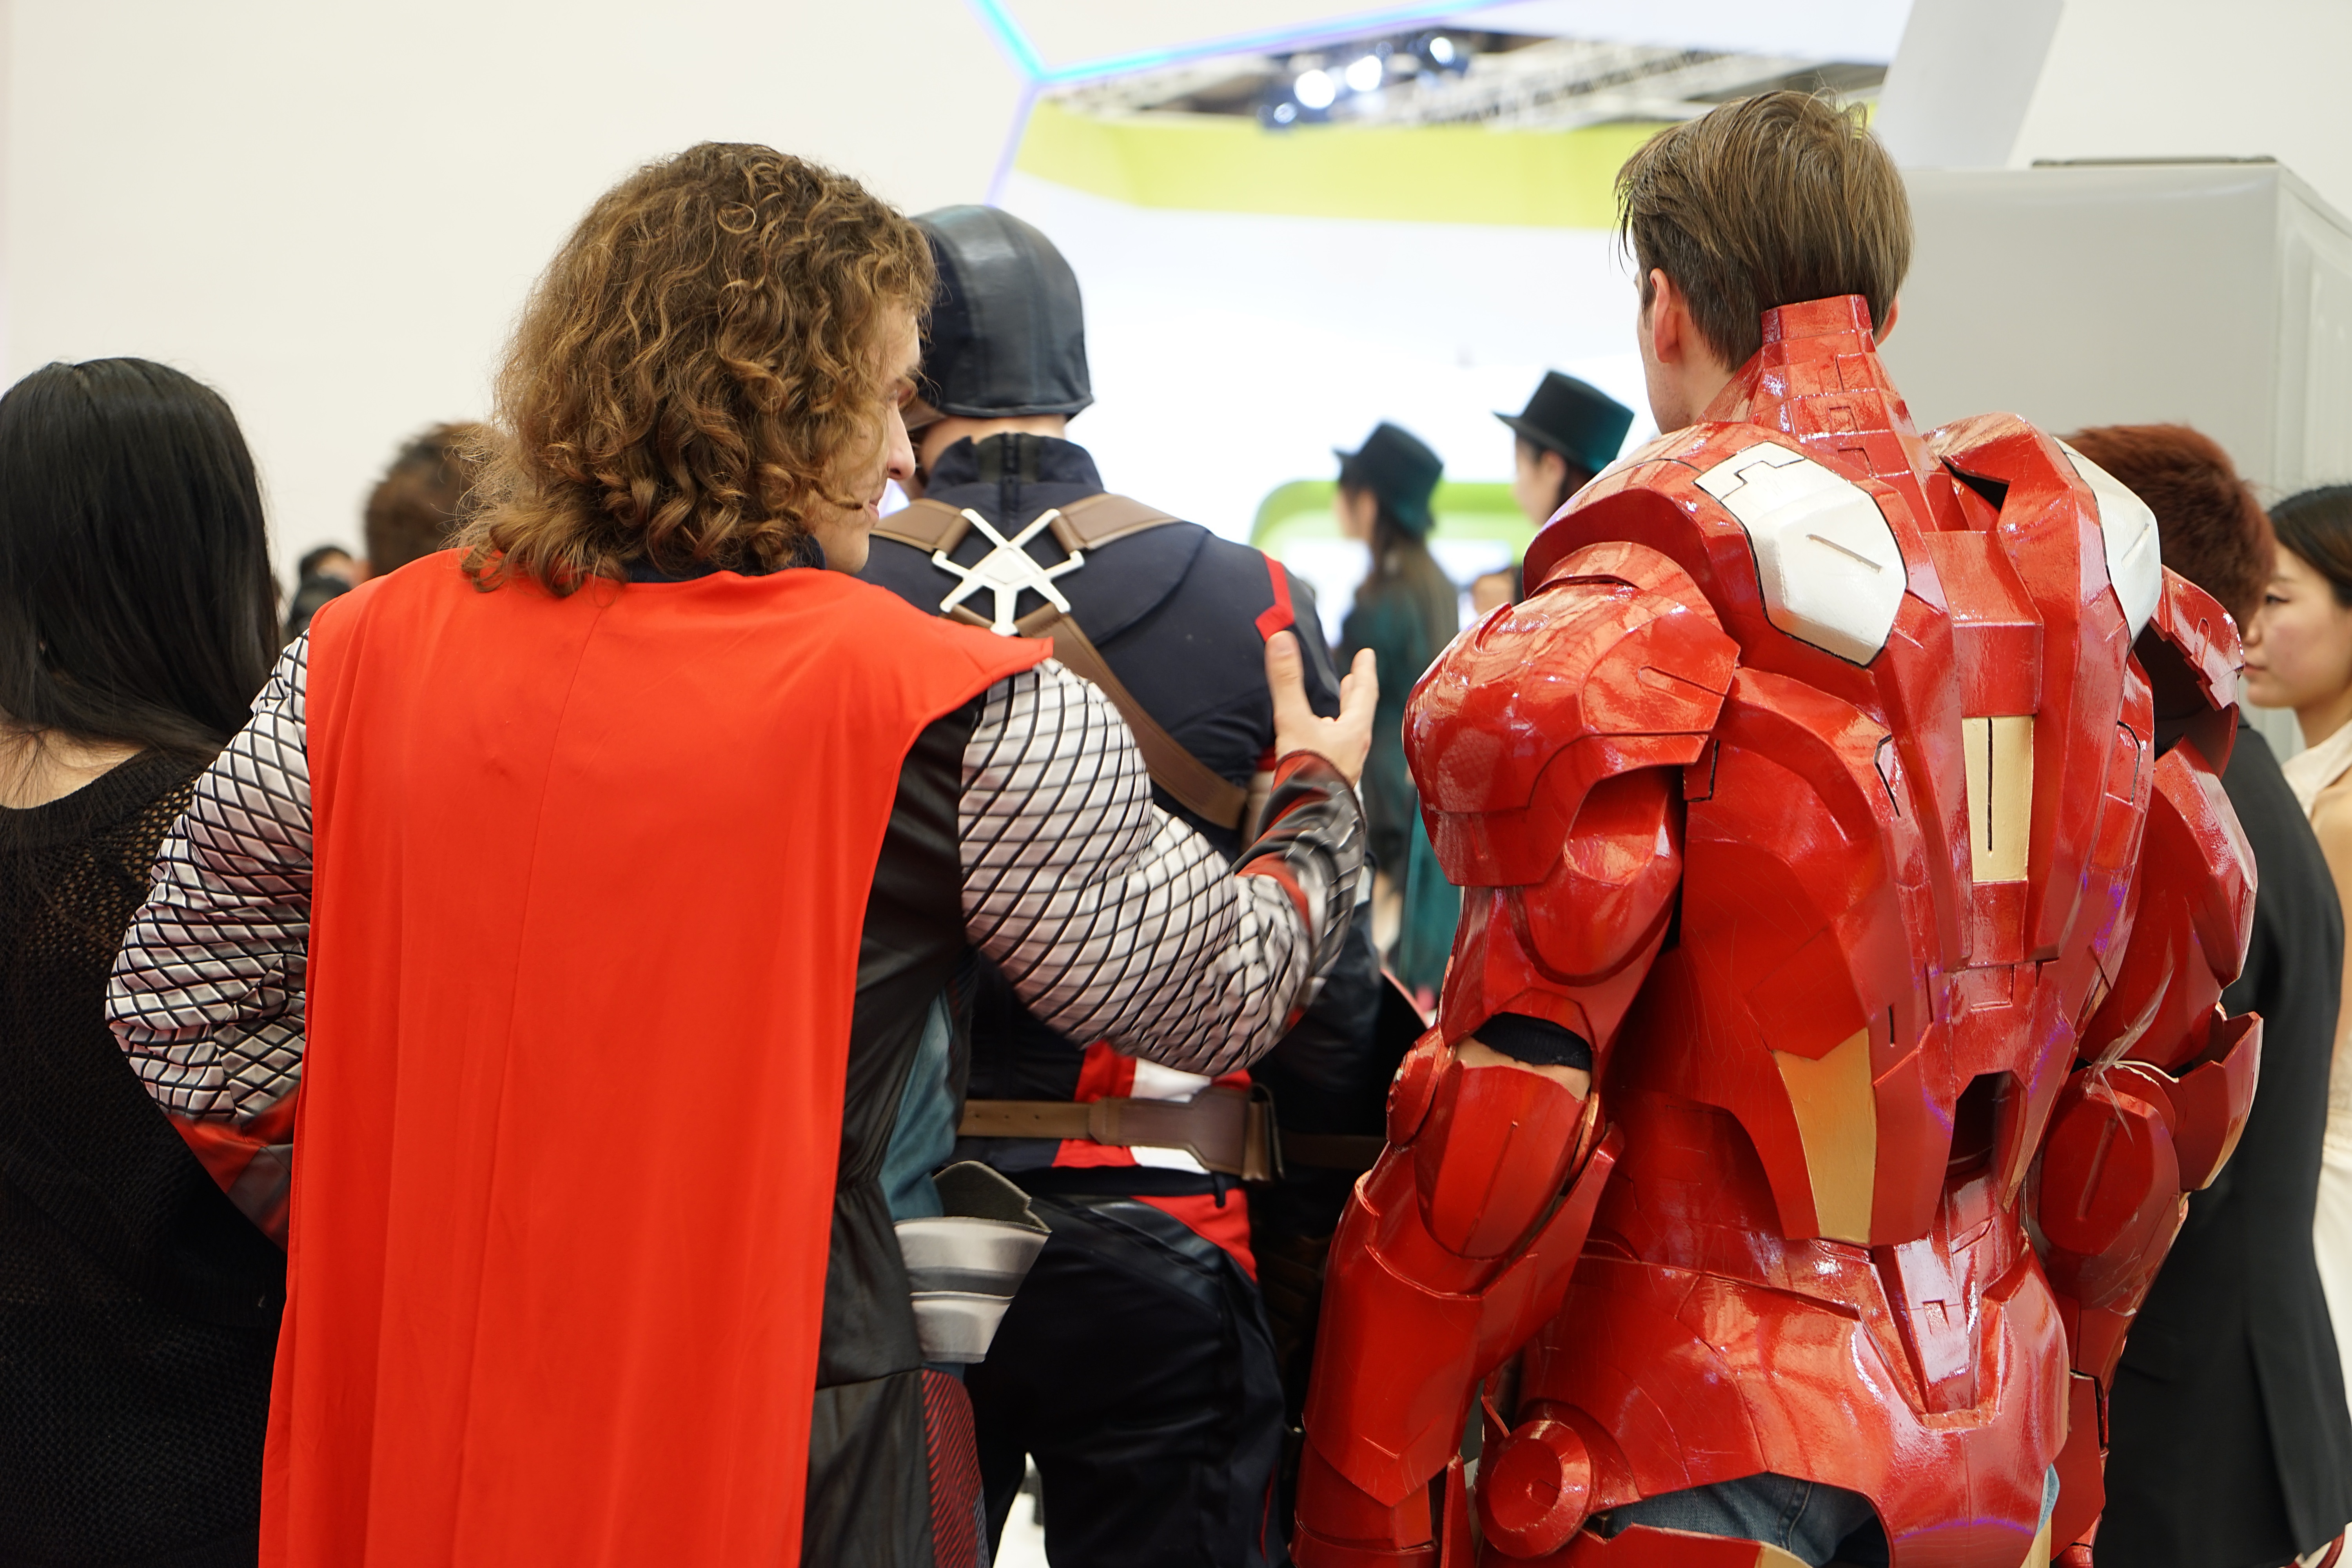
red, asia, clothing, figure, iron man, costume, china, comics, convention, superhero, super hero, god of thunder